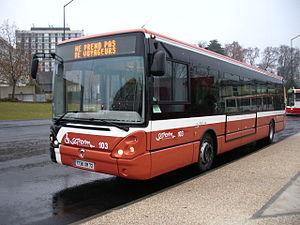
un bus citelis 12 de la setram avec la nouvelle livré de novembre 2007
Le Mans est une commune faisant partie des grandes villes du Grand Ouest français, située dans la région des Pays de la Loire et le département de la Sarthe dont elle est la préfecture.
La Société d'économie mixte des transports en commun de l'agglomération mancelle gère le réseau des transports en commun qui dessert la communauté urbaine Le Mans Métropole. Setram est par extension le nom du réseau de transports en commun du Mans. Alors que la tendance est de distinguer le nom du réseau de l'exploitant, Le Mans est resté fidèle au nom de la Setram.